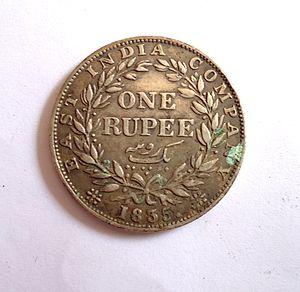
La roupie indienne est la monnaie officielle de l'Inde. Elle se divise en 100 paisa. Elle est mentionnée par Chanakya dans l'Arthashastra dès le VIᵉ siècle avant Jésus-Christ.